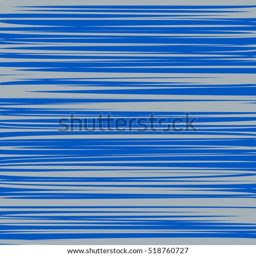
vector bright background of the blue abstract lines on a gray background .